Ella R. Hodgkins Intermediate School

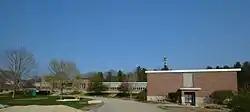

The Ella R. Hodgkins Intermediate School, also known as the Hodgkins Middle School, is a historic school building at 17 Malta Street in Augusta, Maine, USA. Built in 1958, it is a well-preserved example of a mid-20th century Modern Movement school building. Its construction marked the end of a major push by the city to modernize its facilities. It was used as a school until 2009. It was listed on the National Register of Historic Places in 2015.